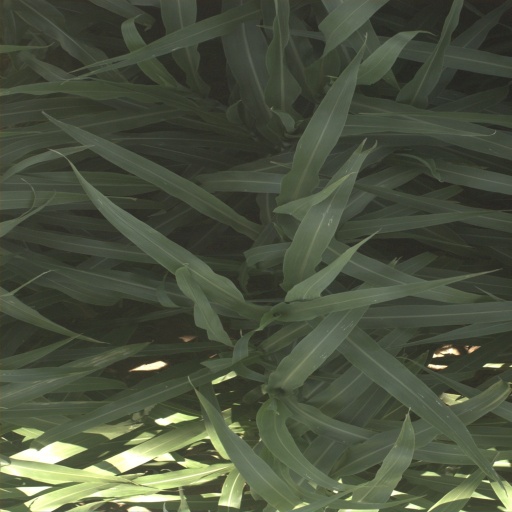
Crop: sorghum